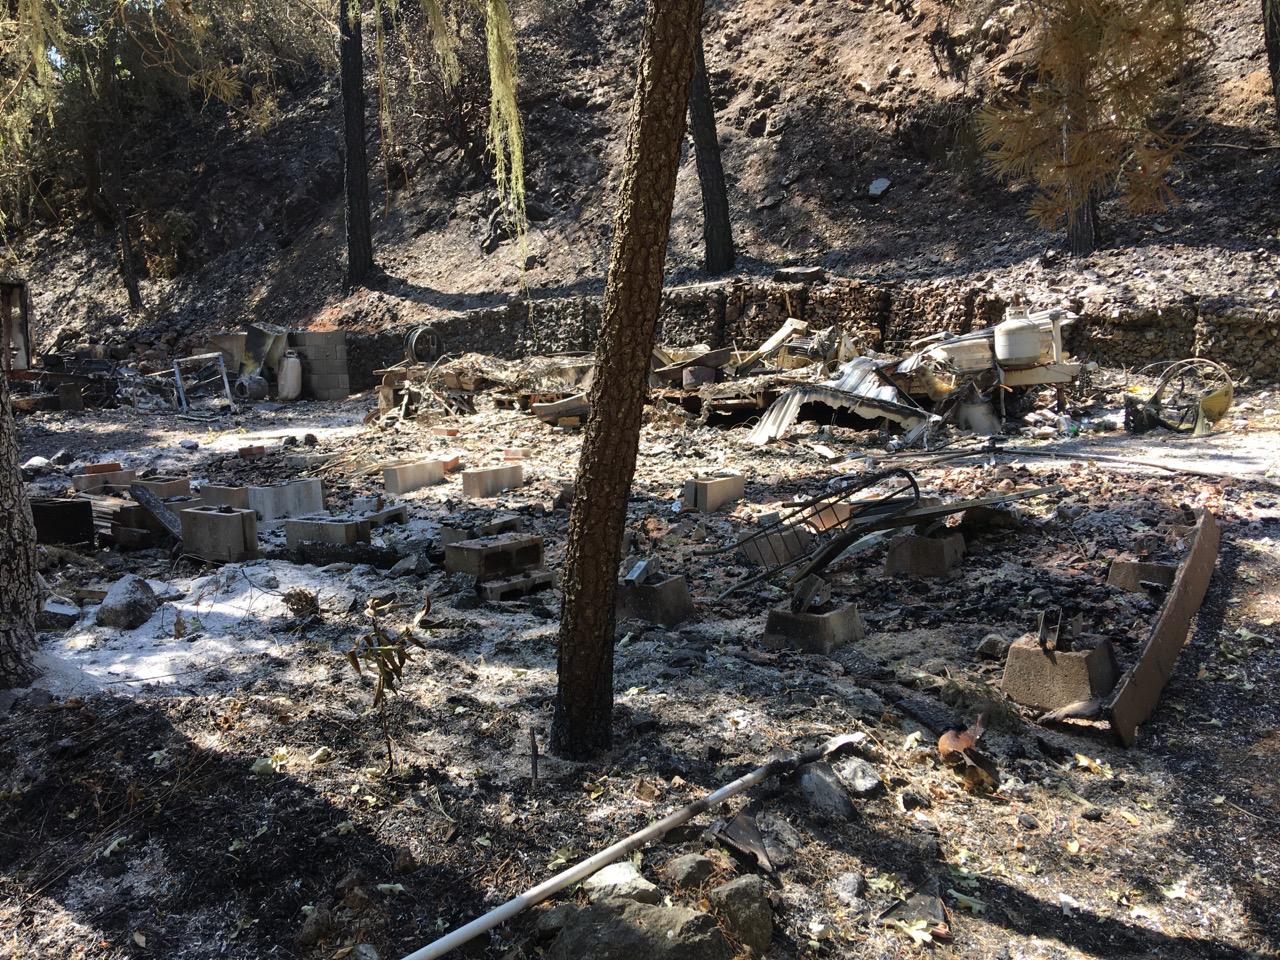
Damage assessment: destroyed